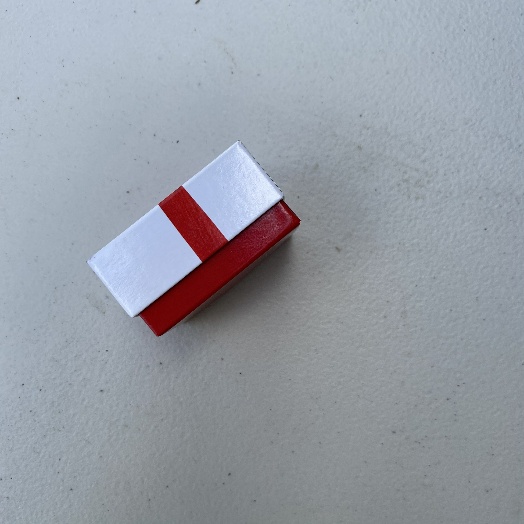
Label: Cardboard